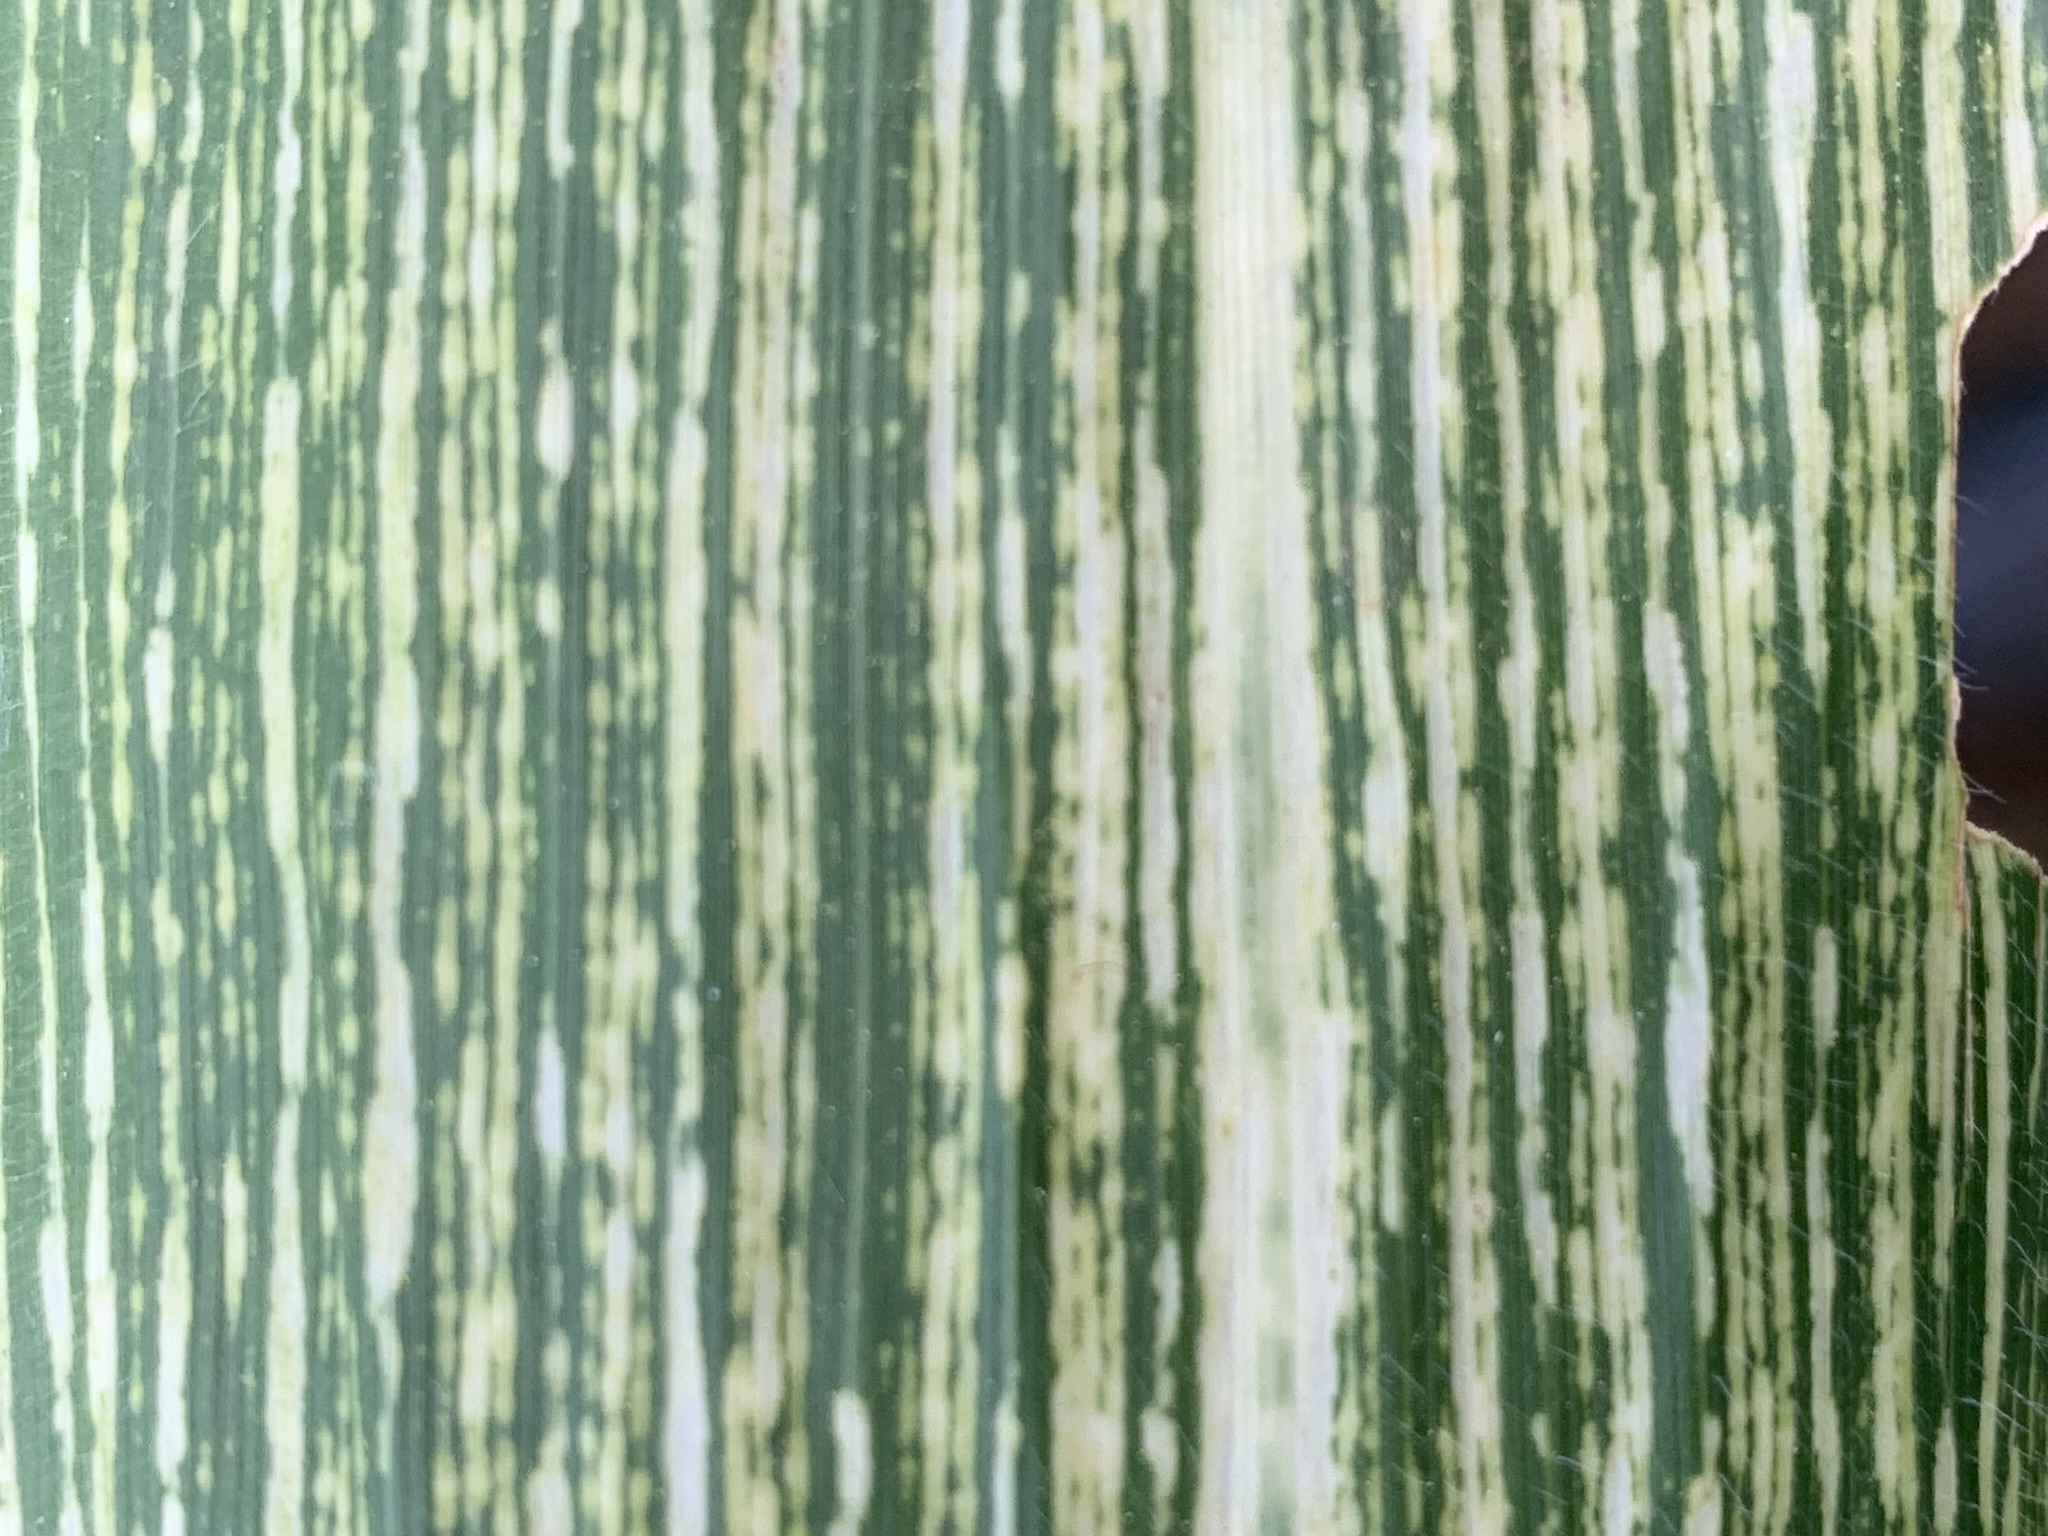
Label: MSV